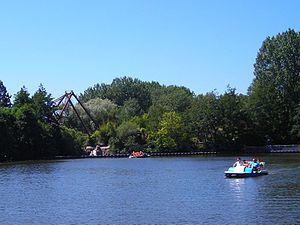
Cap'tain Bag Bateaux à pédales 2011 Bagatelle
Rang-du-Fliers est une commune française située dans le département du Pas-de-Calais en région Hauts-de-France.